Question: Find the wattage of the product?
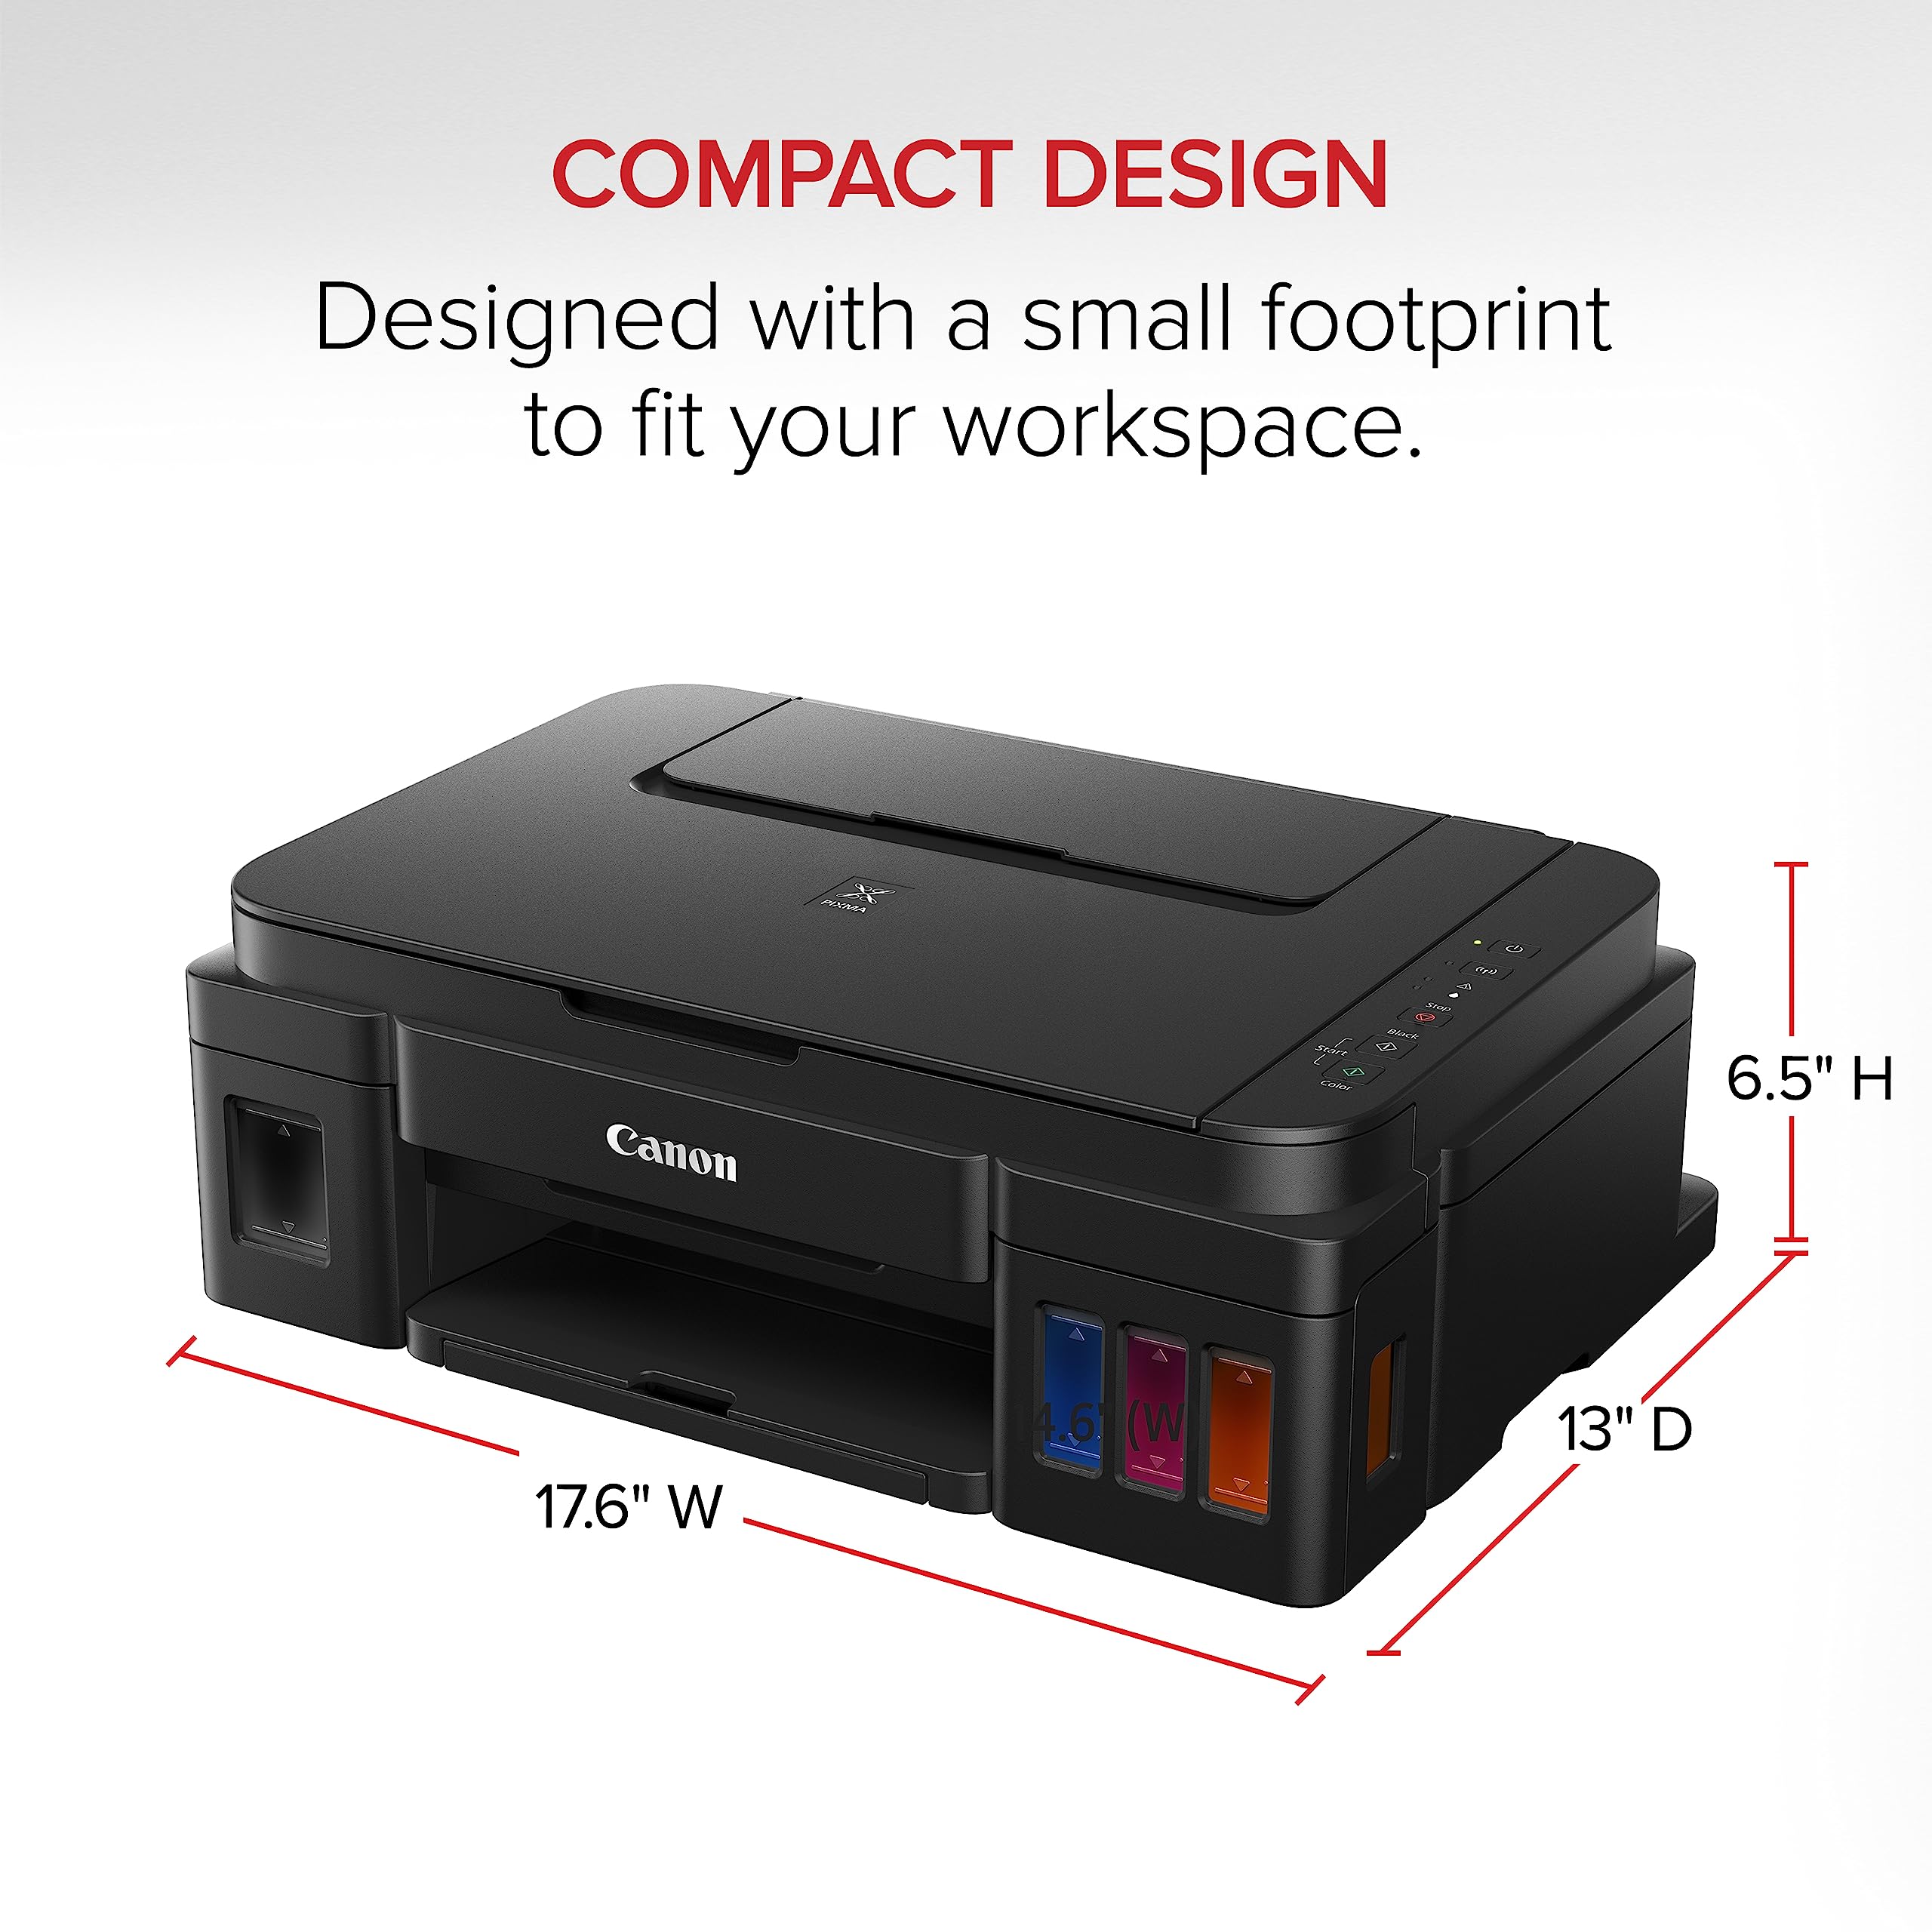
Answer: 4.6 watt